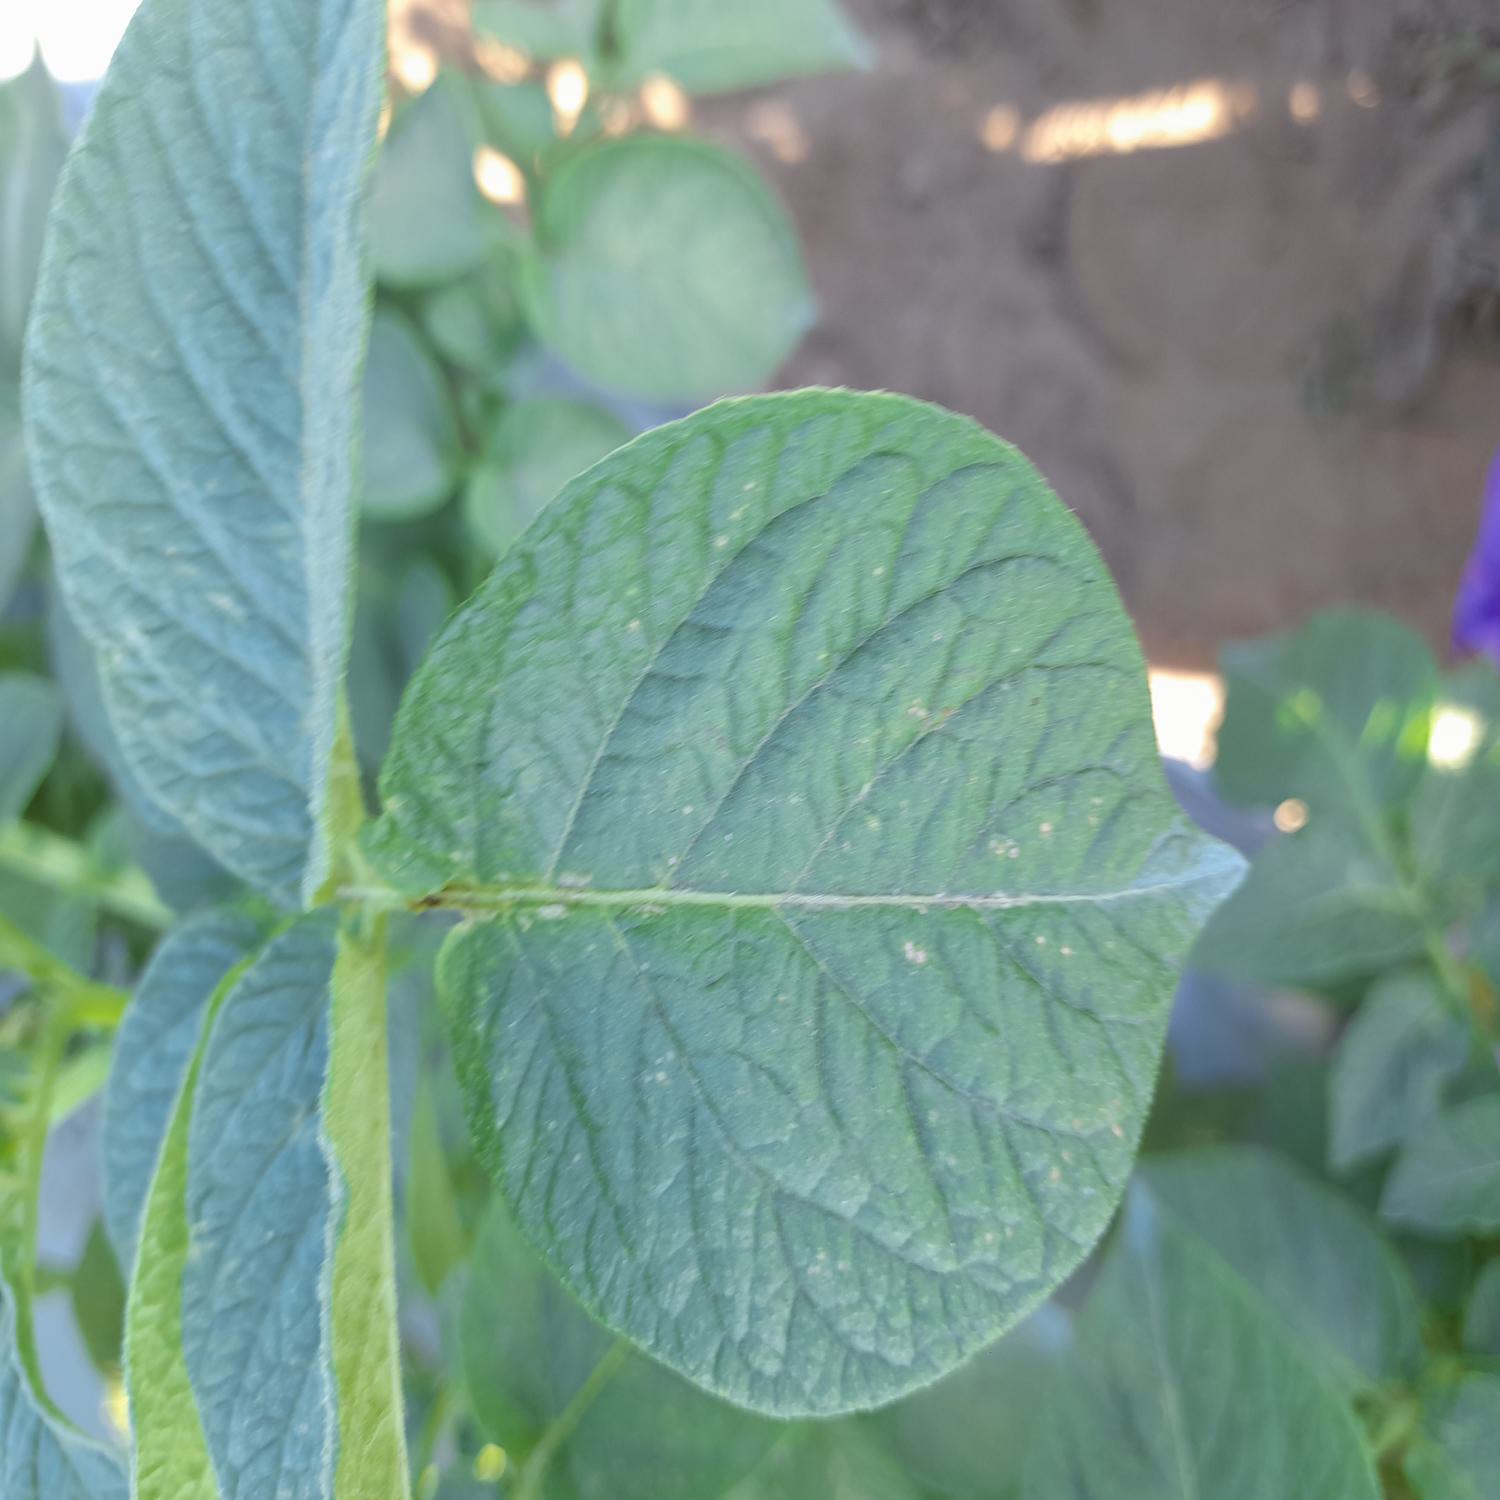
Label: Healthy